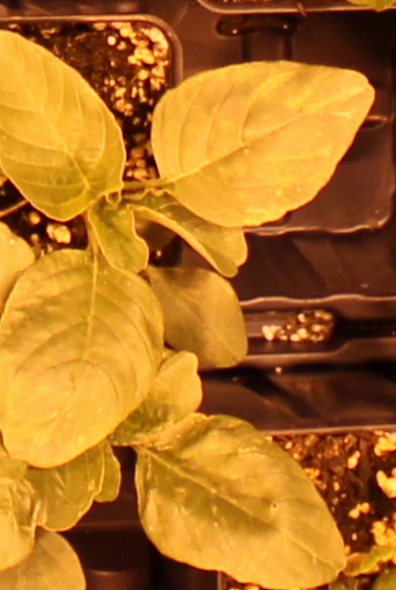
Label: Redroot Pigweed